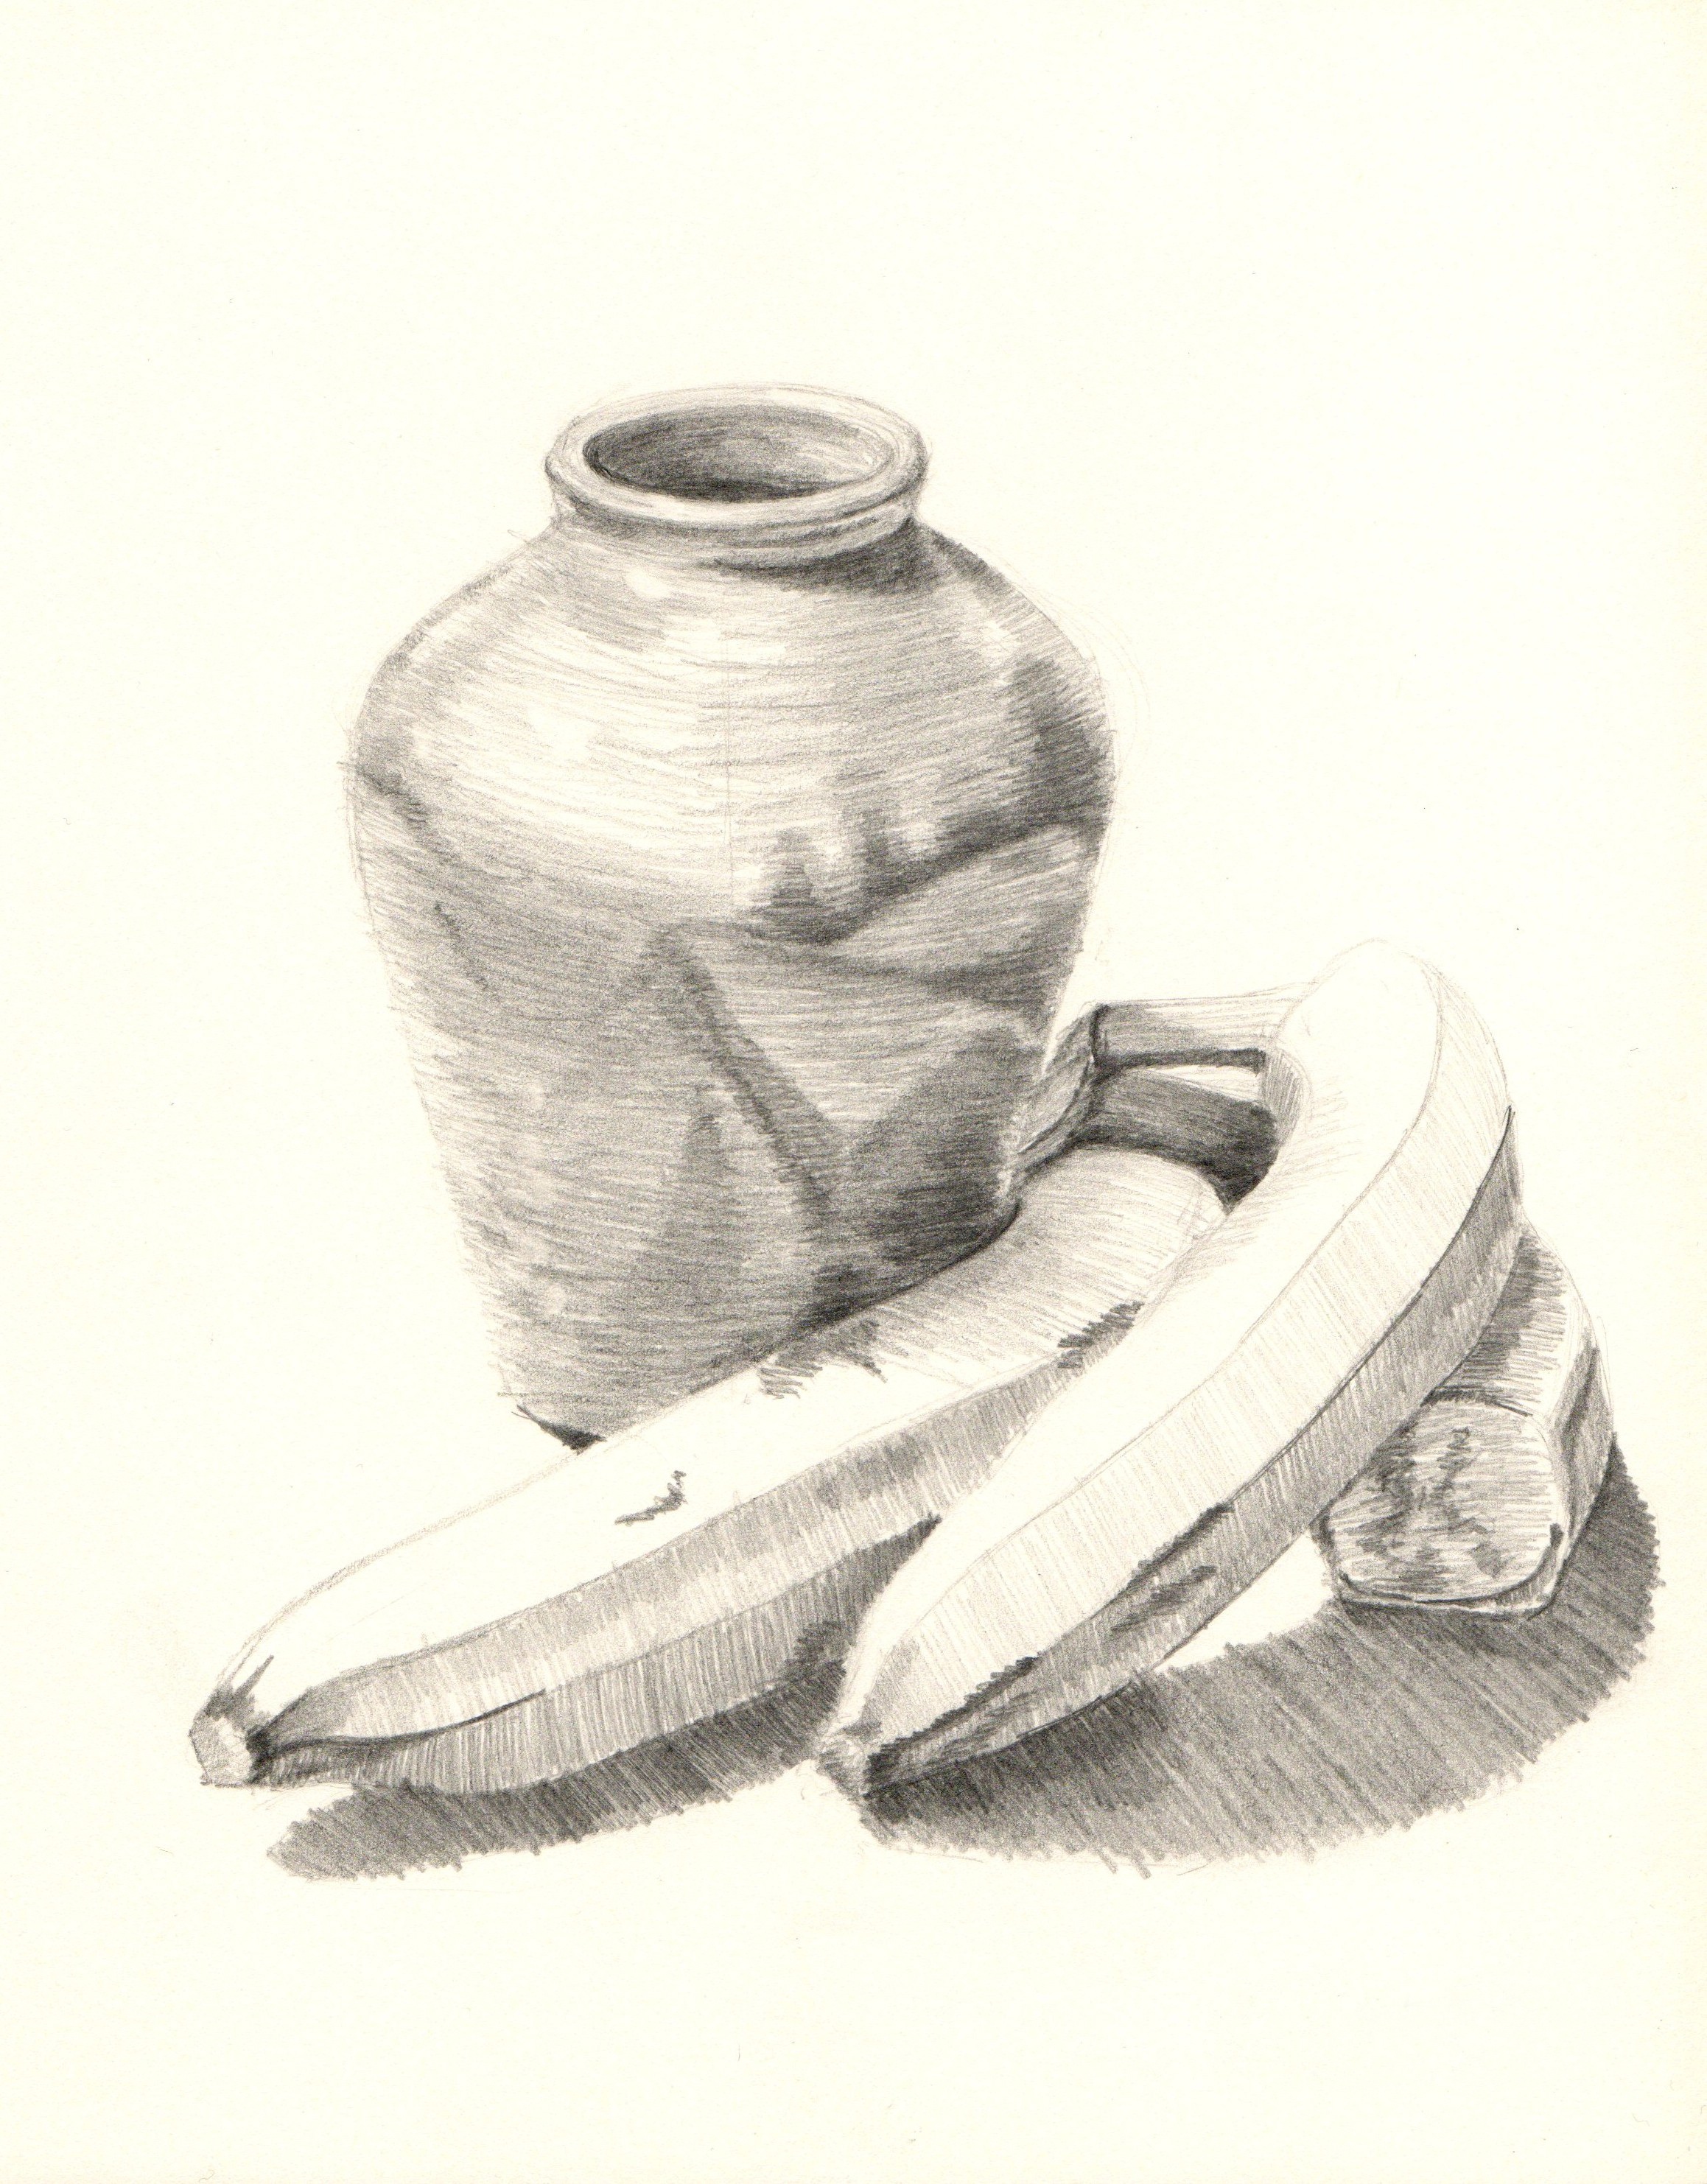
pencil, vase, still life, artwork, painting, art, sketch, drawing, bananas